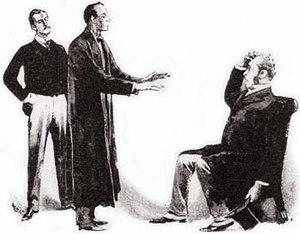
Le Diadème de béryls, est l'une des cinquante-six nouvelles d'Arthur Conan Doyle mettant en scène le détective Sherlock Holmes. Elle est parue pour la première fois dans la revue britannique Strand Magazine en mai 1892, avant d'être regroupée avec d'autres nouvelles dans le recueil Les Aventures de Sherlock Holmes.